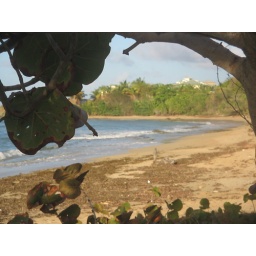
view from the table we sat on under a dying almond tree